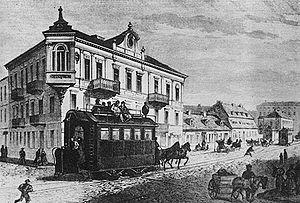
La rue Marszałkowska à Varsovie en 1867. Polski: Ulica Marszałkowska w Warszawie w 1867 roku. Widocze skrzyżowanie z ulicą Świętokrzyską, i dalsze budynki w kierunku Alei Jerozolimskich.
Ulica Marszałkowska est l'une des principales artères du centre-ville de Varsovie. Elle relie la Plac Bankowy dans son secteur nord avec Plac Unii Lubelskiej dans le Sud.